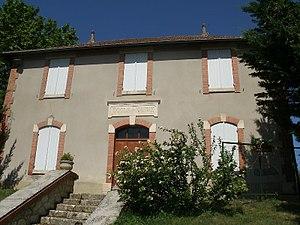
Ancienne Ecole - Mairie de Gavarret-sur-Aulouste
Gavarret-sur-Aulouste est une commune française située dans le département du Gers en région Occitanie.